National Telephone Company

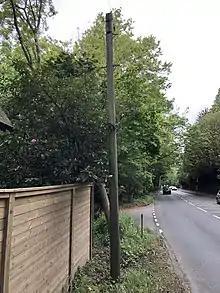
National Telephone Company Telegraph Pole from 1908

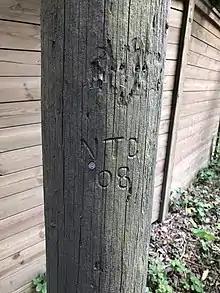
National Telephone Company Telegraph Pole Markings from 1908

In 1899 it commissioned Telephone House in London's Temple Lane. The building still bears the company's NT logo and some cherubs holding what appear to be old style telephone handsets.